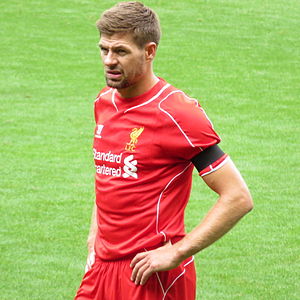
Premier League Player of the Month / Vindere
Player of the Month er en fodboldpris, der gives som anerkendelse til "den bedste spiller" i Premier League hver måned i sæsonen. Modtageren vælges af et panel, der er sammensat af ligaens sponsor og annonceres sammen med Manager of the Month prisen den første eller anden fredag i den efterfølgende måned.